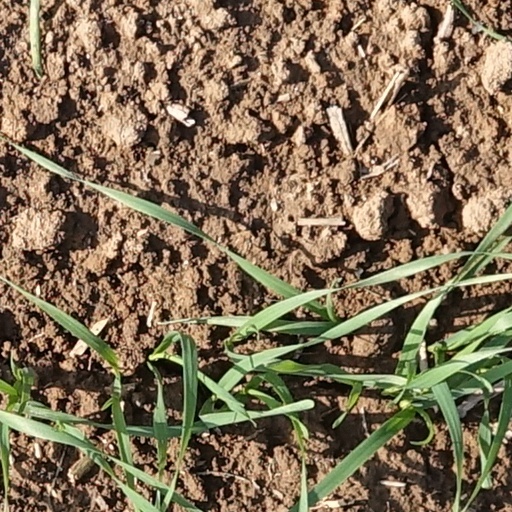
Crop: wheat